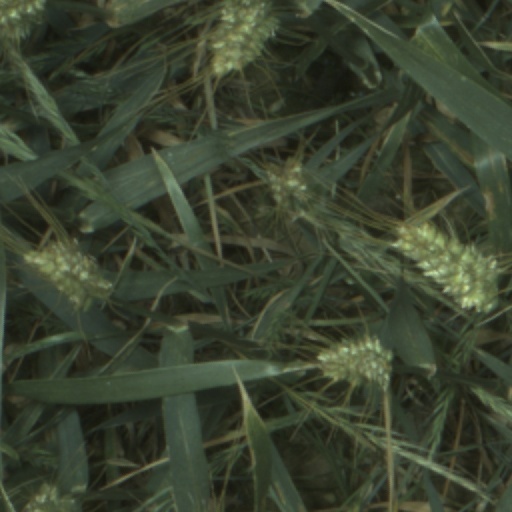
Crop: wheat